Double Decker (chocolate bar)

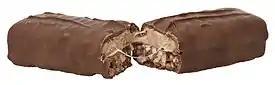
A Double Decker split in half

Double Decker is a British brand of chocolate bar manufactured by Cadbury. First introduced in the UK in 1976, its name derives from the well-known double-decker bus, with the buses themselves sometimes appearing in advertisements for the product. It is a mixture of milk chocolate, nougat with a hint of coffee, and crisp, crunchy cereal.